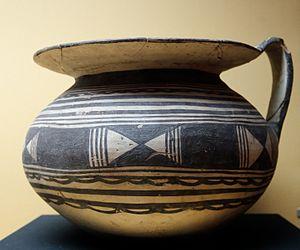
Pichet à décor de doubles triangles. Terre cuite, style subgéométrique (Daunien II). Provenance
La Daunie est une région historique des Pouilles connue aussi sous le nom italien de Capitanata.